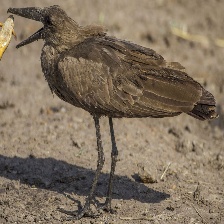
Species: HAMERKOP
Scientific name: SCOPUS UMBRETTA